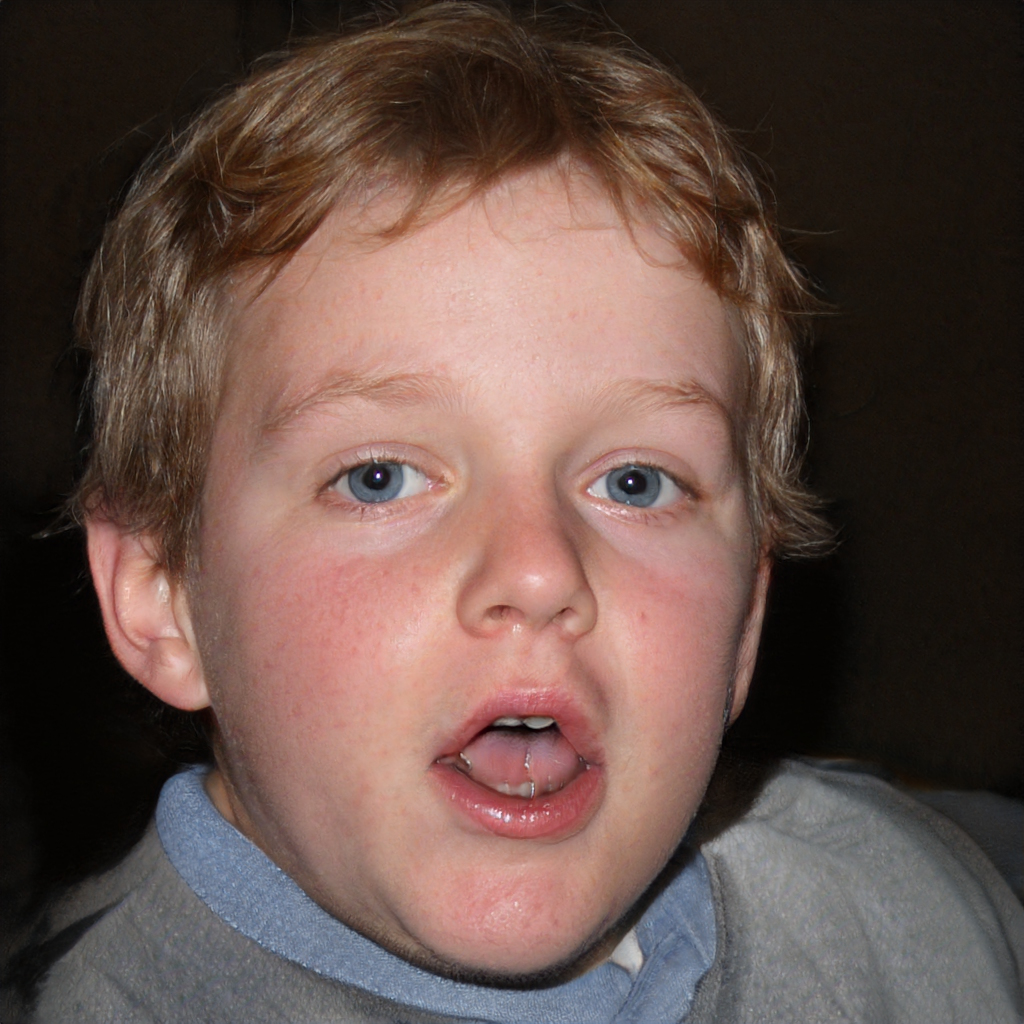
Gender: Male